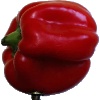
Label: Pepper Red 1